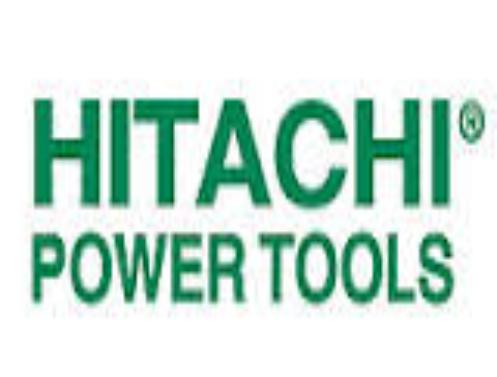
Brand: Hitachi
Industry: Leisure